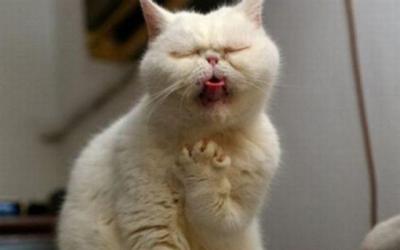
回答: ここを押さえるとオウェッてなっちゃうんすよー